Koharik Gazarossian

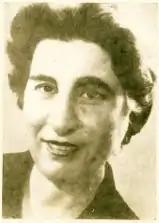
Koharik Gazarossian (Goharik Łazarosian)

Koharik Alis Gazarossian (Goharik Alis Łazarosian) (21 December 1907 – 29 October 1967) was an Armenian composer and pianist. She was born in Constantinople (Istanbul) and entered the Paris Conservatory in 1926 where she studied with Paul Dukas and Lazare Lévy. After completing her studies, she performed as a concert pianist in Europe and worked as a composer. She died in Paris.